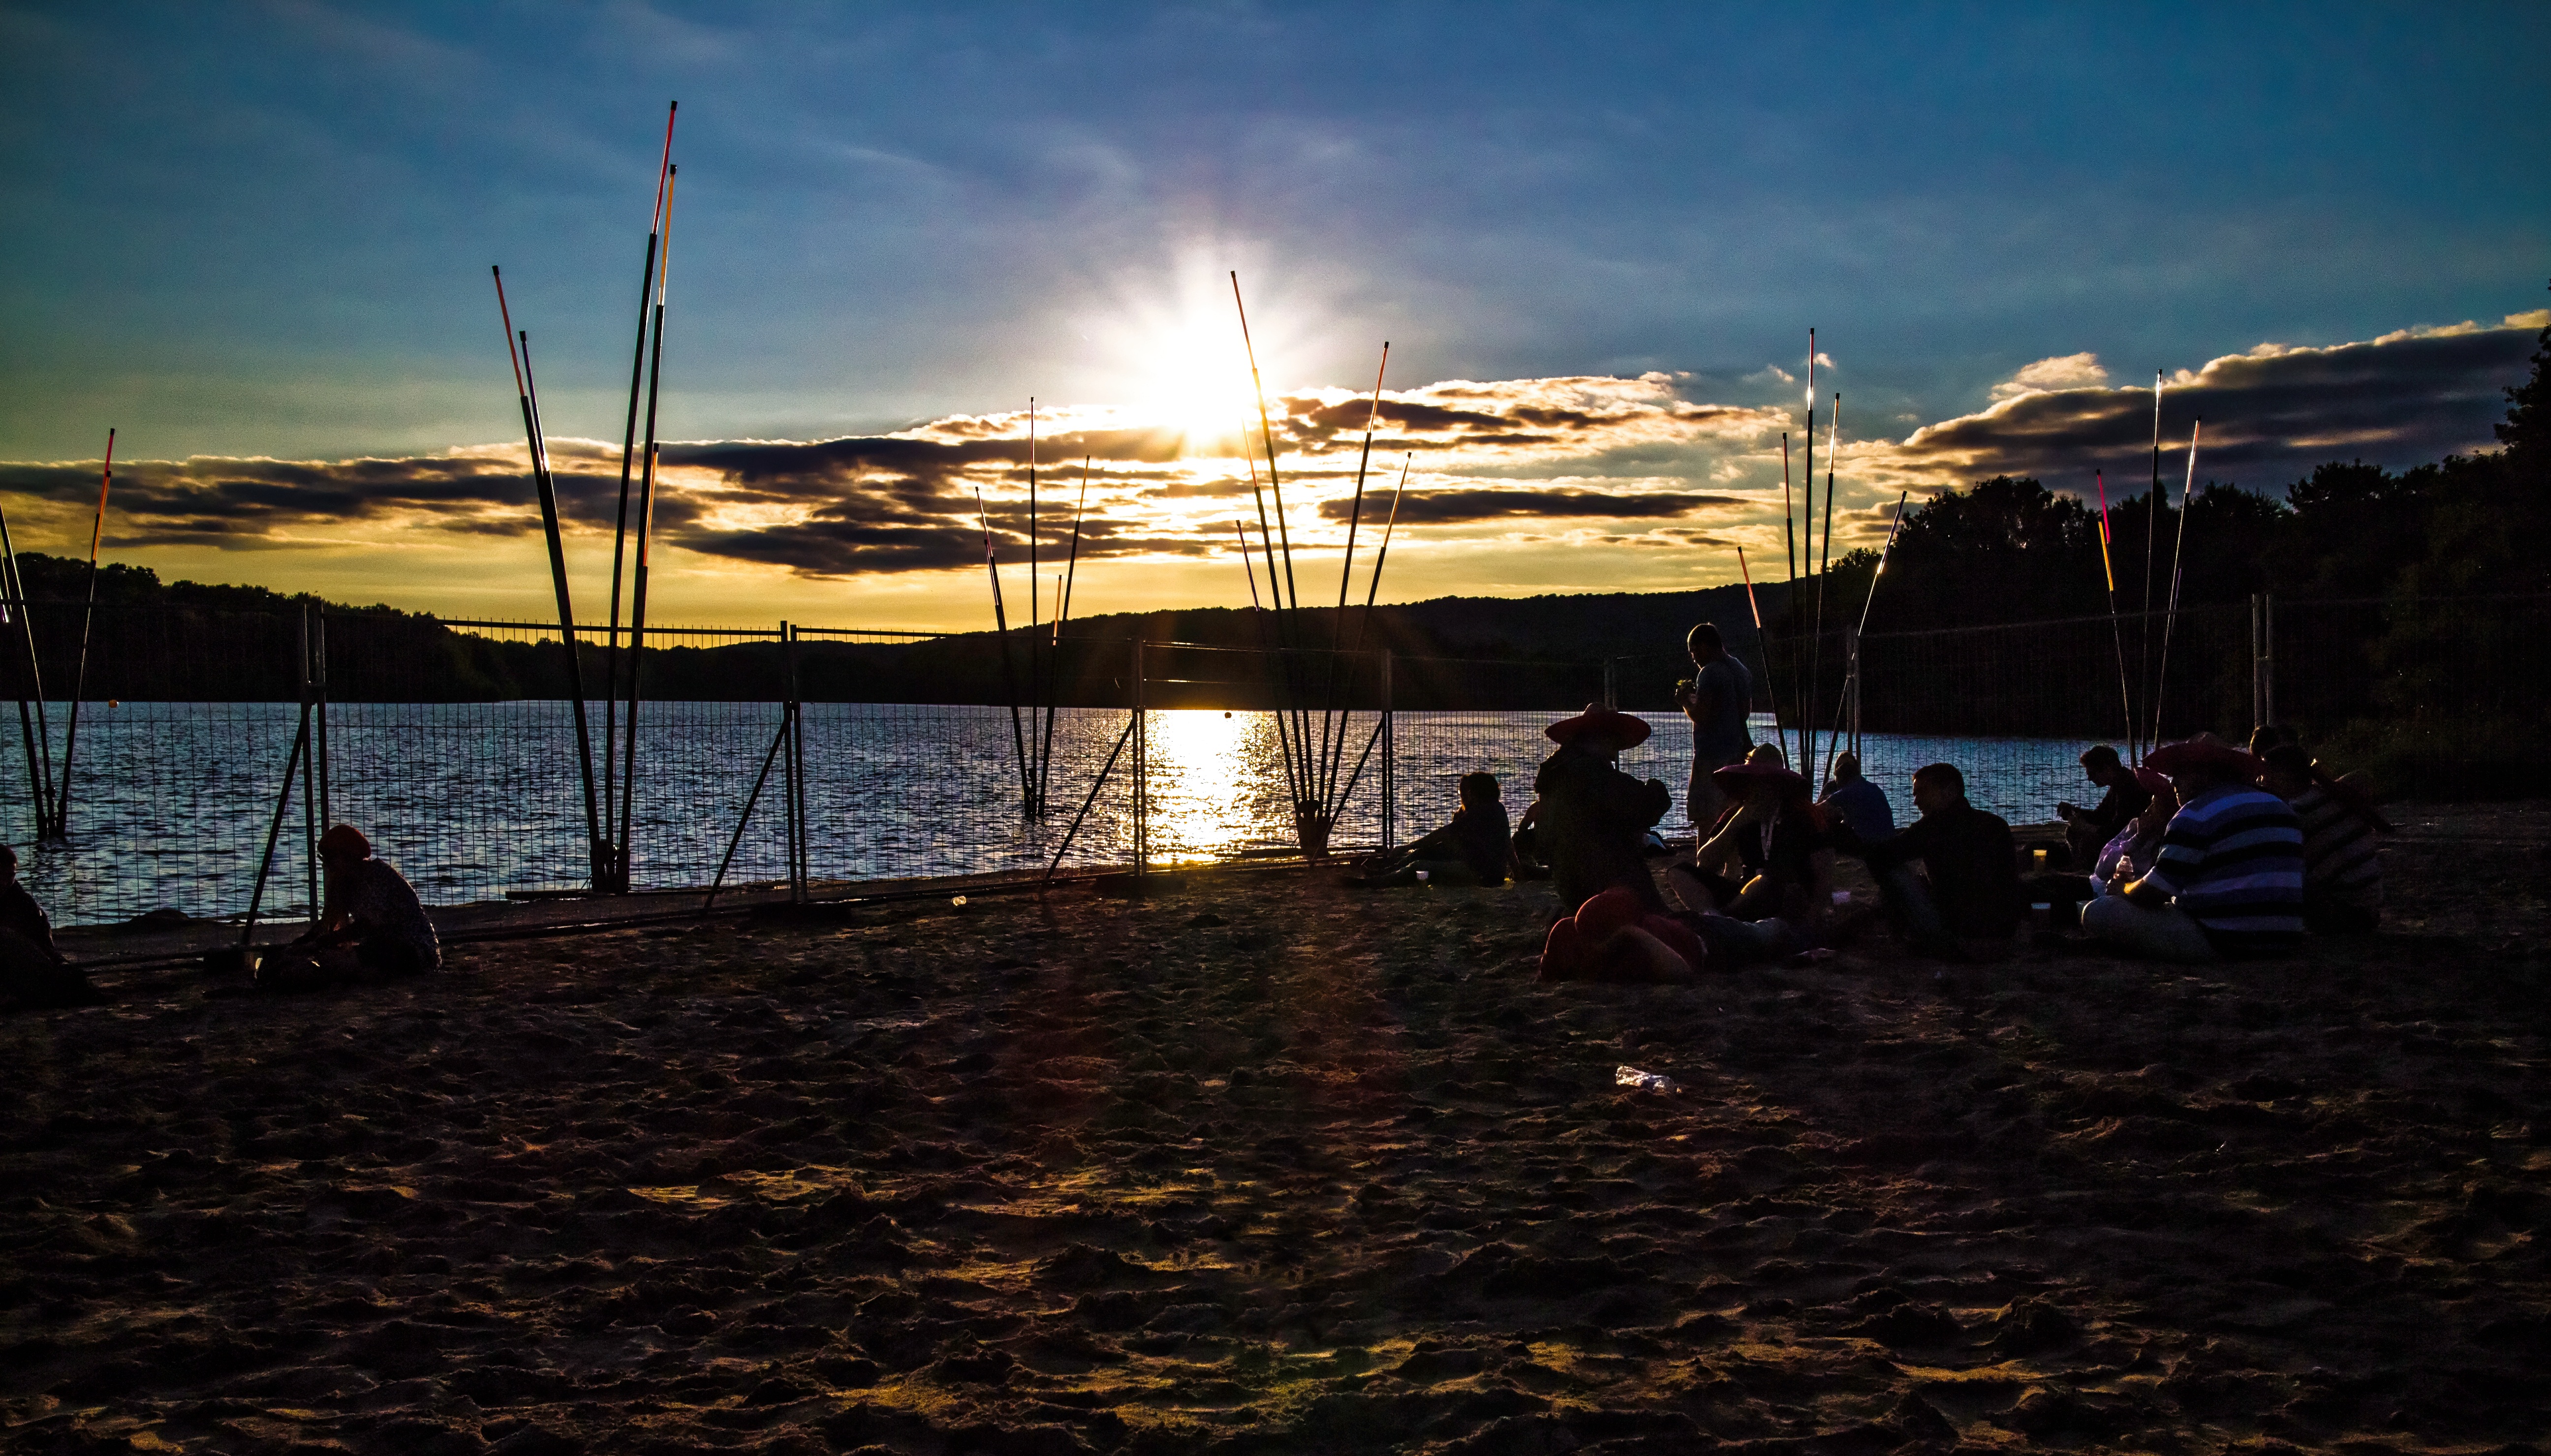
beach, sea, coast, water, outdoor, sand, ocean, music, people, sun, sunset, night, sunlight, morning, wave, summer, dusk, concert, evening, reflection, instrument, bay, nightlife, body of water, fun, musical, performance, party, sound, event